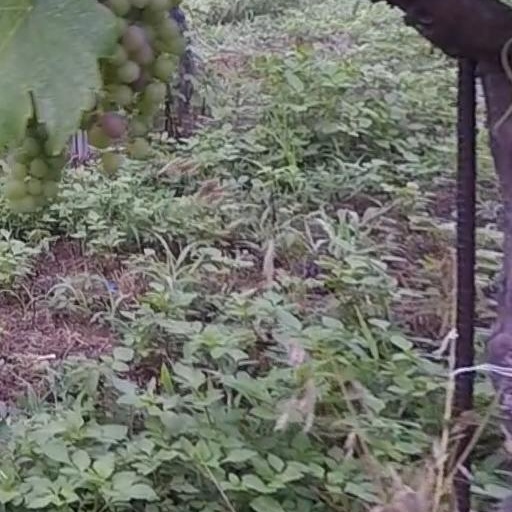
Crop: grape